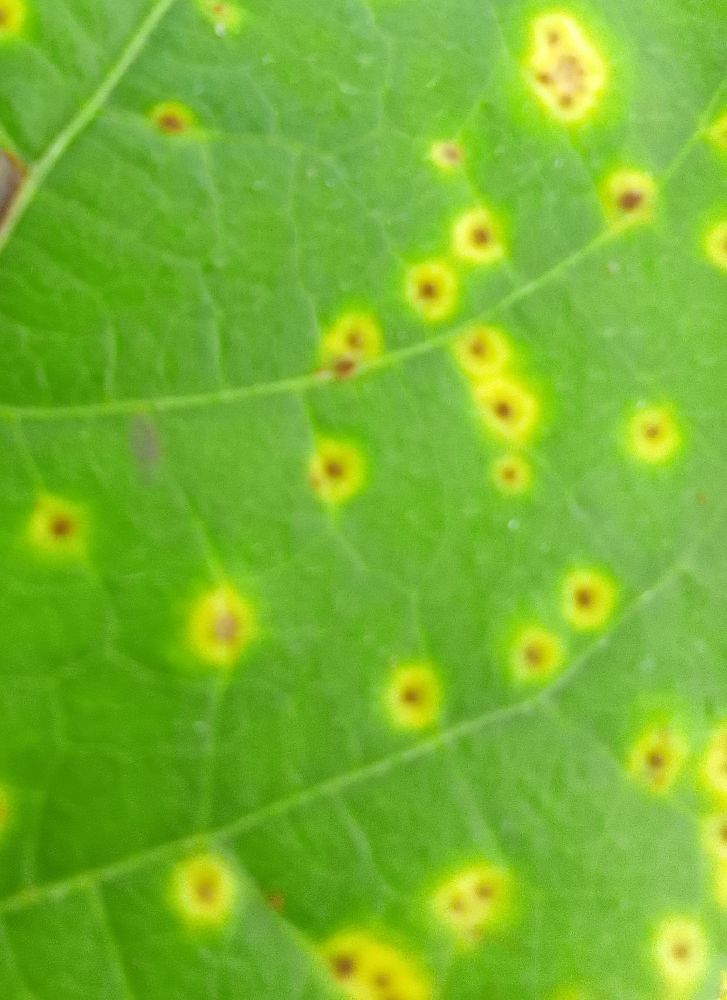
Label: rust